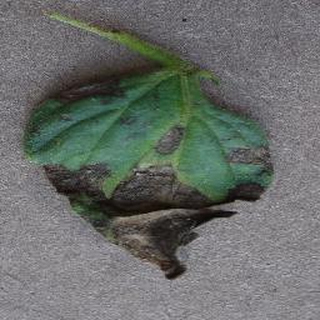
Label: tomato_early_blight